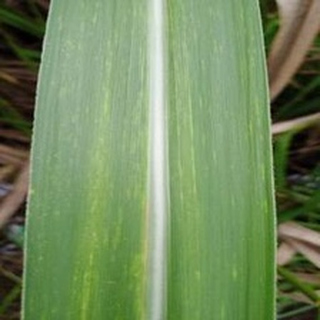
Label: sugarcane_mosaic